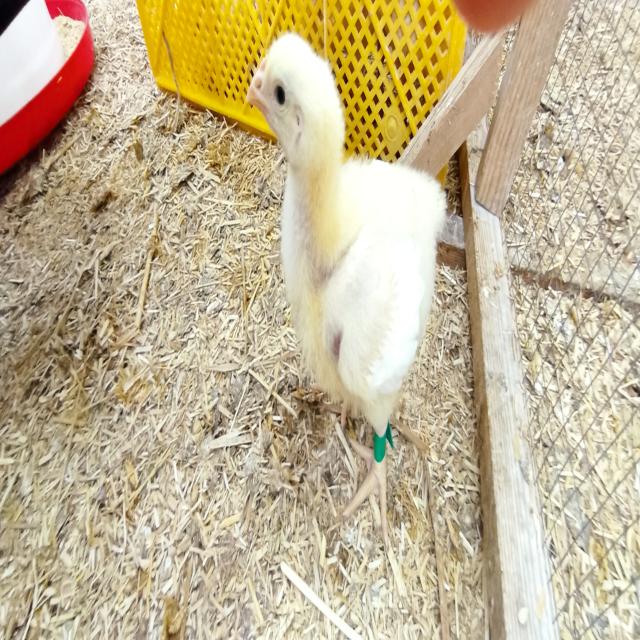
Weight: 454 g